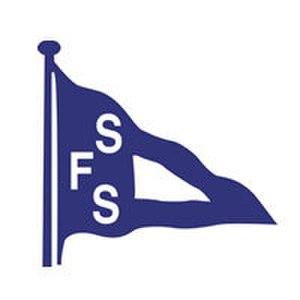
Le Sydney Flying Squadron est un yacht club fondé par Mark Foy dans Sydney Harbor, port naturel de Sydney dans la Baie de Carrening Cove.